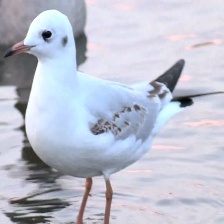
Species: FAIRY TERN
Scientific name: STERNULA NEREIS